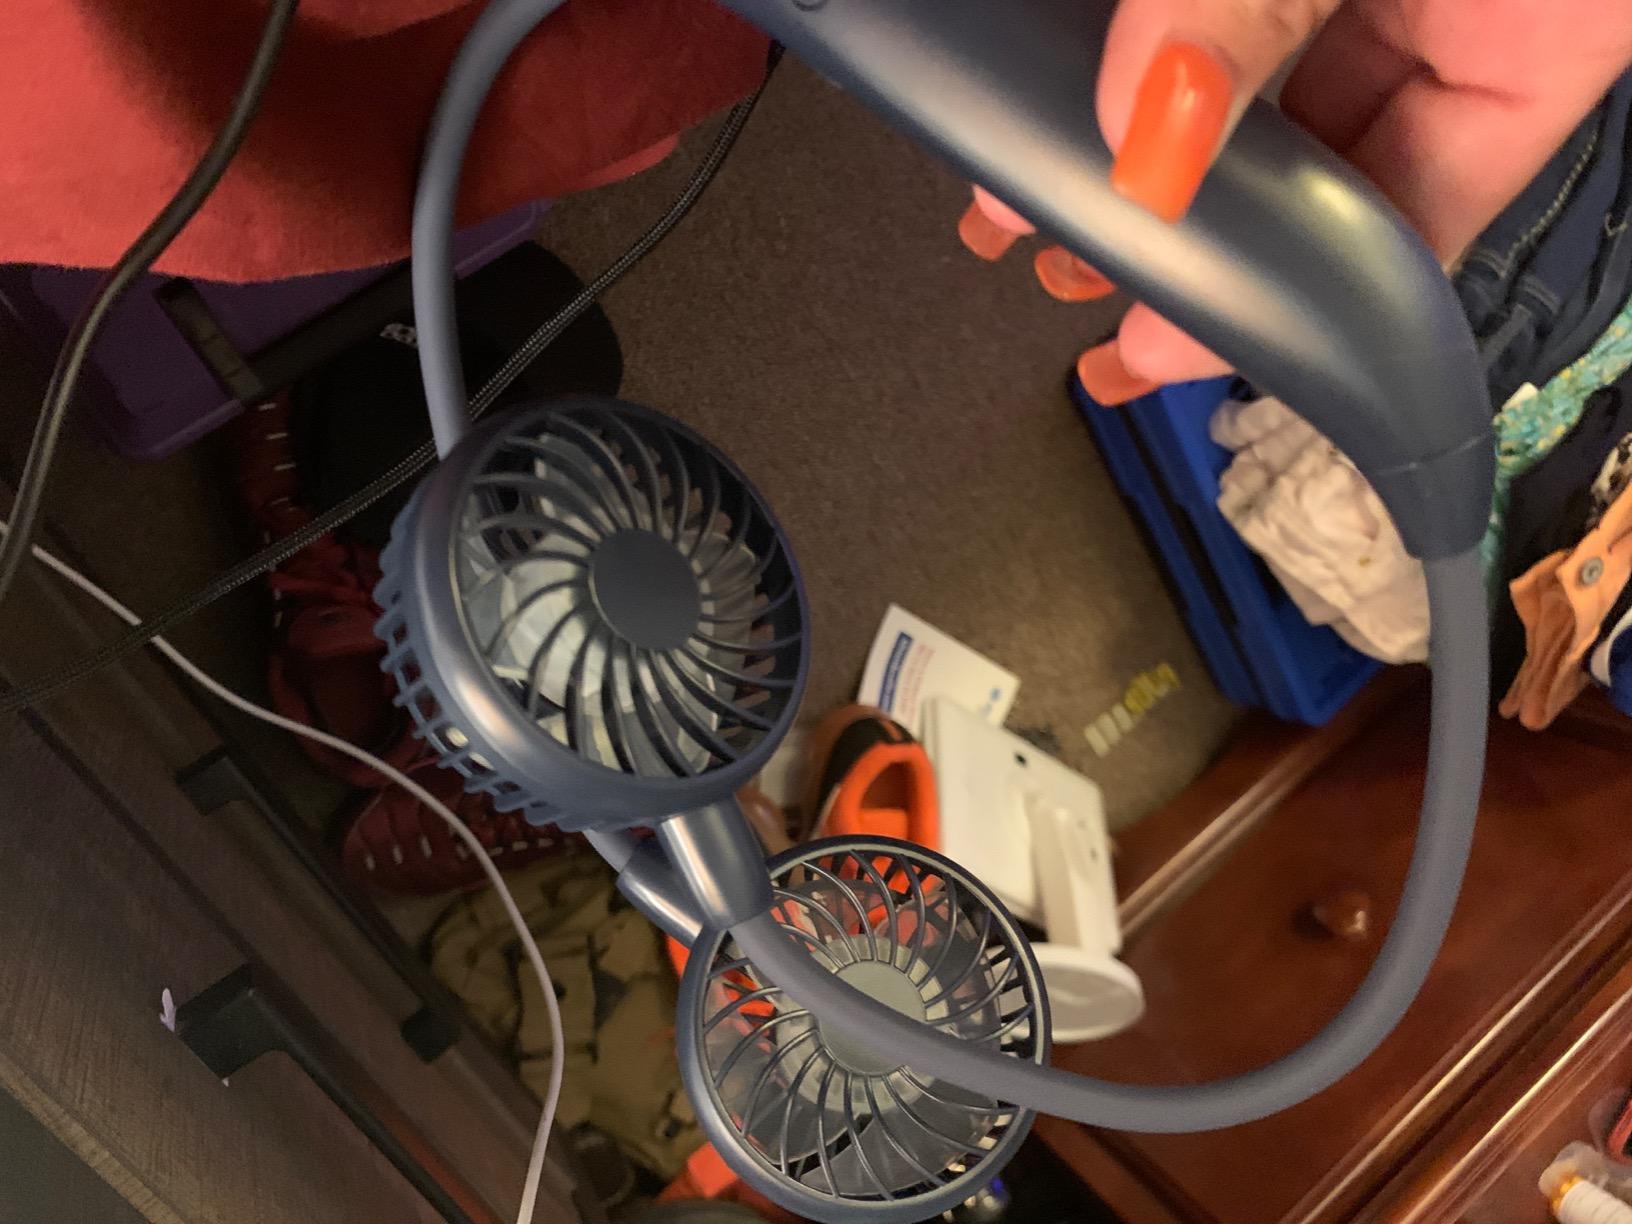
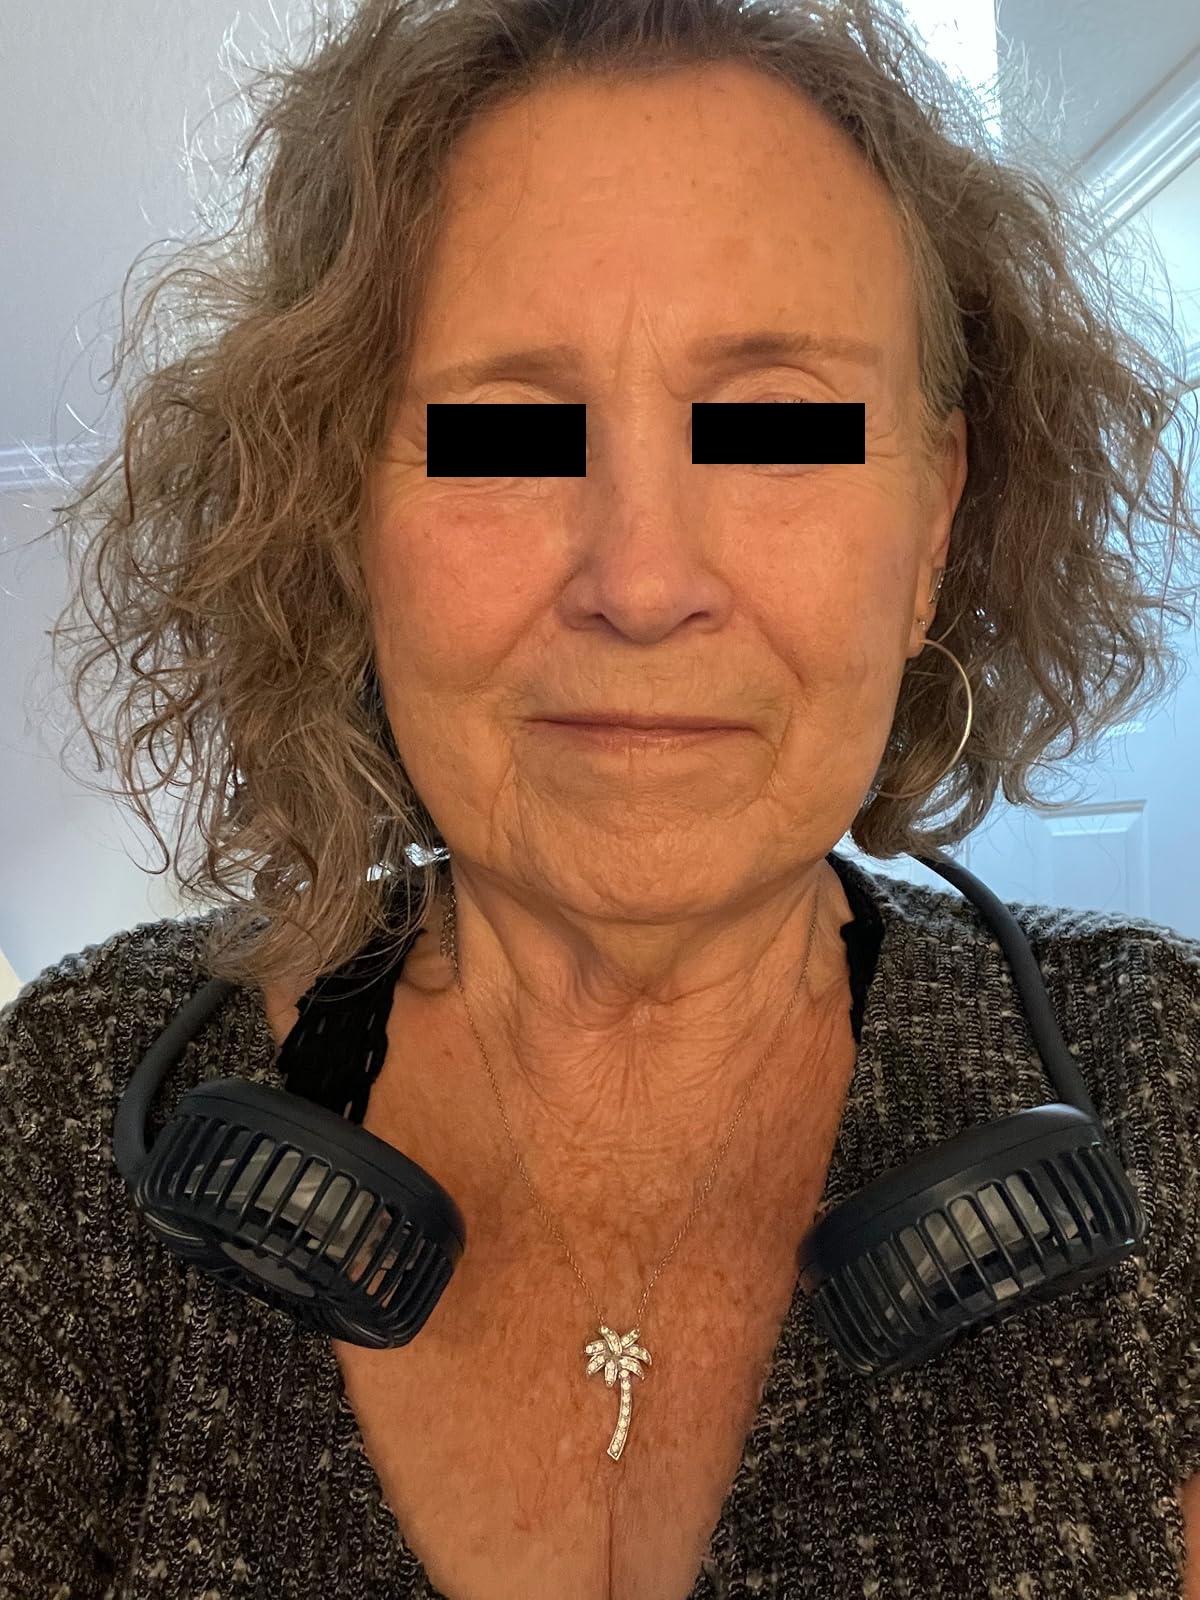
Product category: fan
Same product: yes